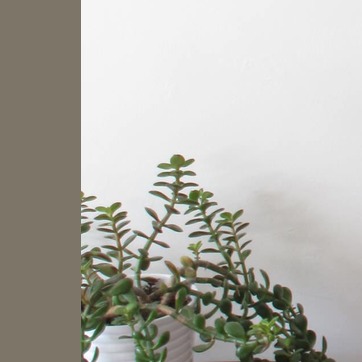
Material: foliage